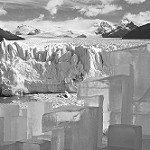
Label: B & W